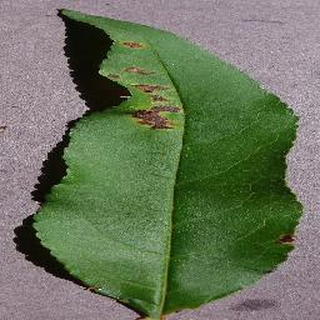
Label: peach_bacterial_spot